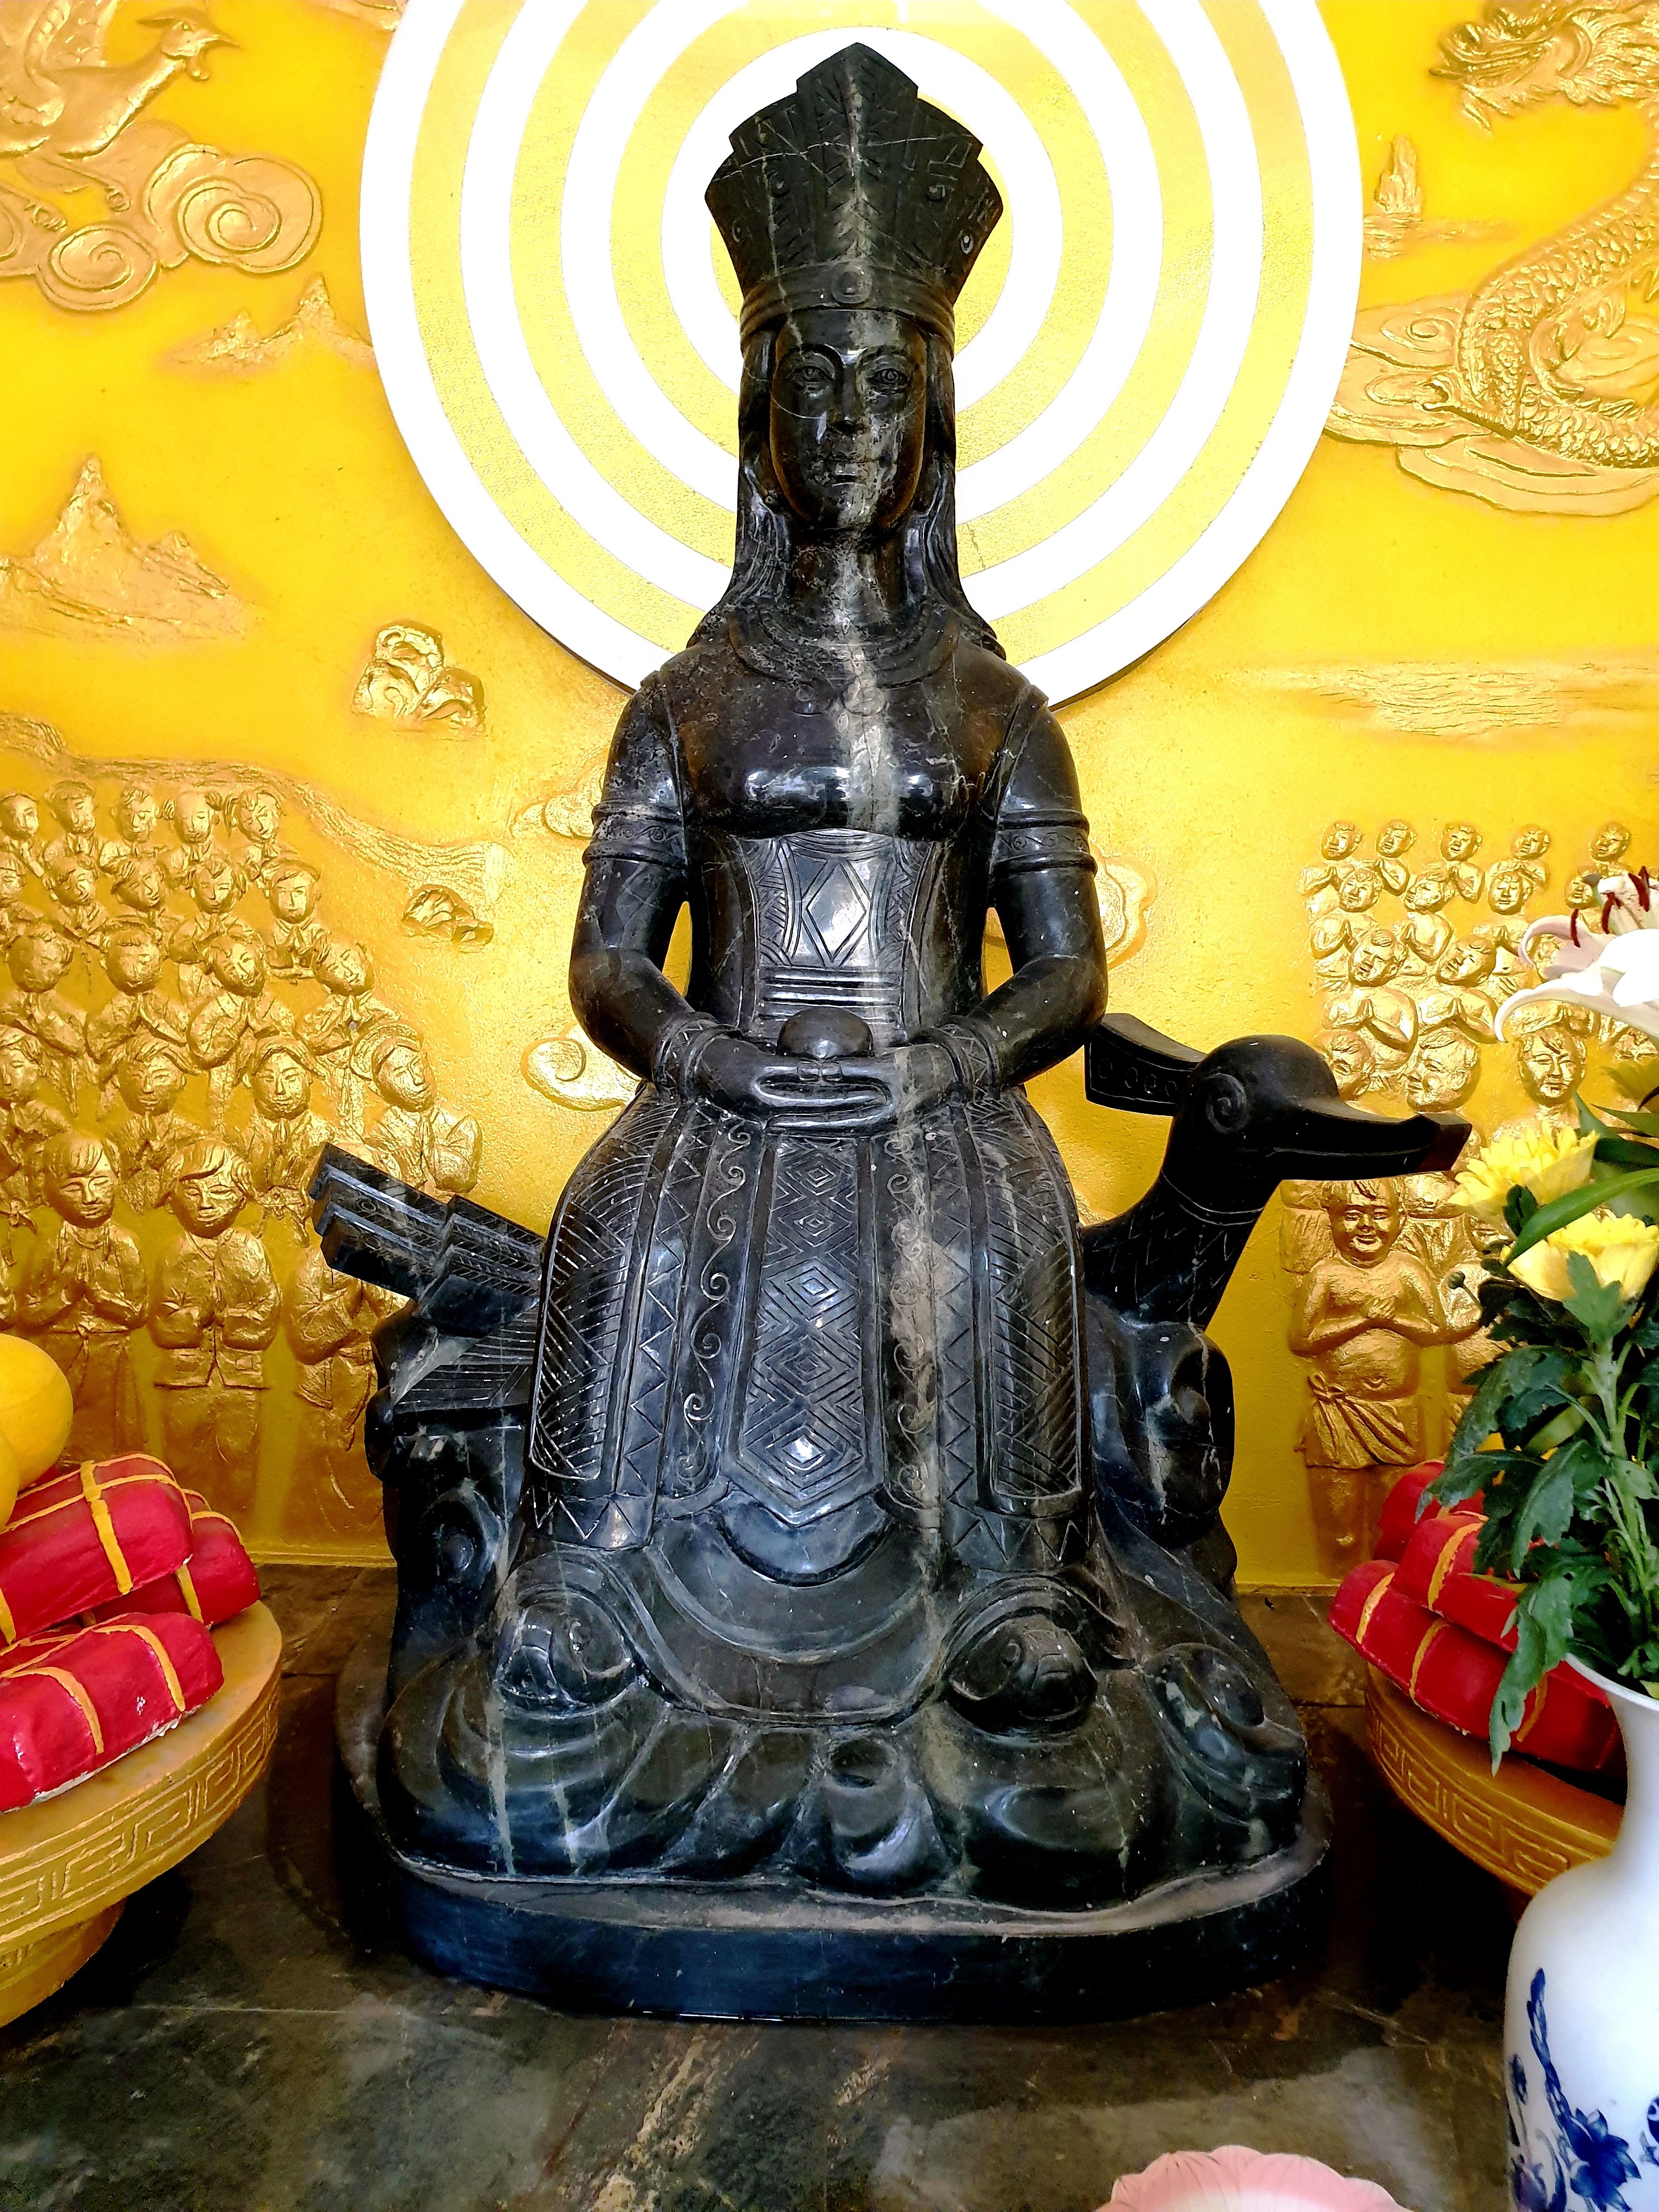
user: text: Bức tường phía sau bức tượng có màu gì?
assistant: text: Màu vàng

user: text: Hai con vật thần thoại nào được chạm khắc trên phông nền màu vàng?
assistant: text: Hai con vật thần thoại được chạm khắc trên phông nền màu vàng là rồng và phượng, những linh vật quen thuộc trong văn hóa tín ngưỡng Việt Nam.

user: text: Các vật phẩm màu đỏ và vàng được đặt hai bên bức tượng dùng để làm gì?
assistant: text: Các vật phẩm màu đỏ và vàng đặt hai bên bức tượng dùng để thờ cúng, dâng lễ, thể hiện lòng tôn kính và cầu mong bình an, phúc lành.

user: text: Bức tượng chính đang đội loại mũ gì và có những vật phẩm cúng dường nào được đặt ở hai bên chân tượng?
assistant: text: Bức tượng chính đang đội mũ đội đầu truyền thống của Mẫu Âu Cơ, mang dáng vẻ uy nghi và tĩnh tại. Ở hai bên chân tượng có gối cúng, hoa và vật phẩm lễ được đặt cân đối, góp phần hoàn thiện không gian thờ tự trang trọng và linh thiêng.